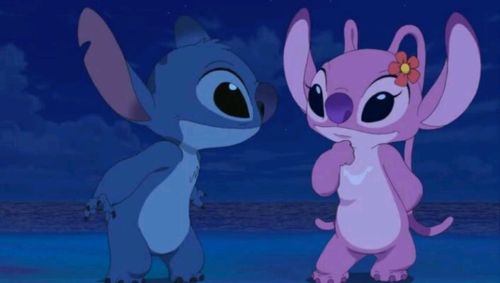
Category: fan